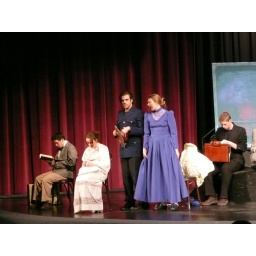
The Lady in Lower 1 requests a water bottle from the Porter. Thornton Wilder's Pullman Car Hiawatha.